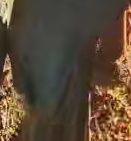
Face region: mouth_nostrils (mouth_chin_nostrils_and_profile)
Pain indicator: not_present